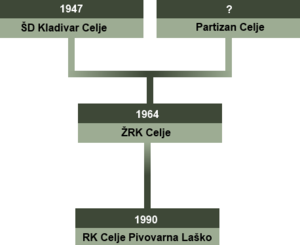
Liste des fusion du RK Celje
Le Rokometni klub Celje est club slovène de handball basé à Celje. Il a notamment remporté la Ligue des champions en 2004 et il s'agit du club le plus titré de Slovénie avec, en 2017, 21 championnats et 18 coupes remportés. Le club est sponsorisé depuis 1989 par la Brasserie Laško et est donc parfois appelé Celje Pivovarna Laško.